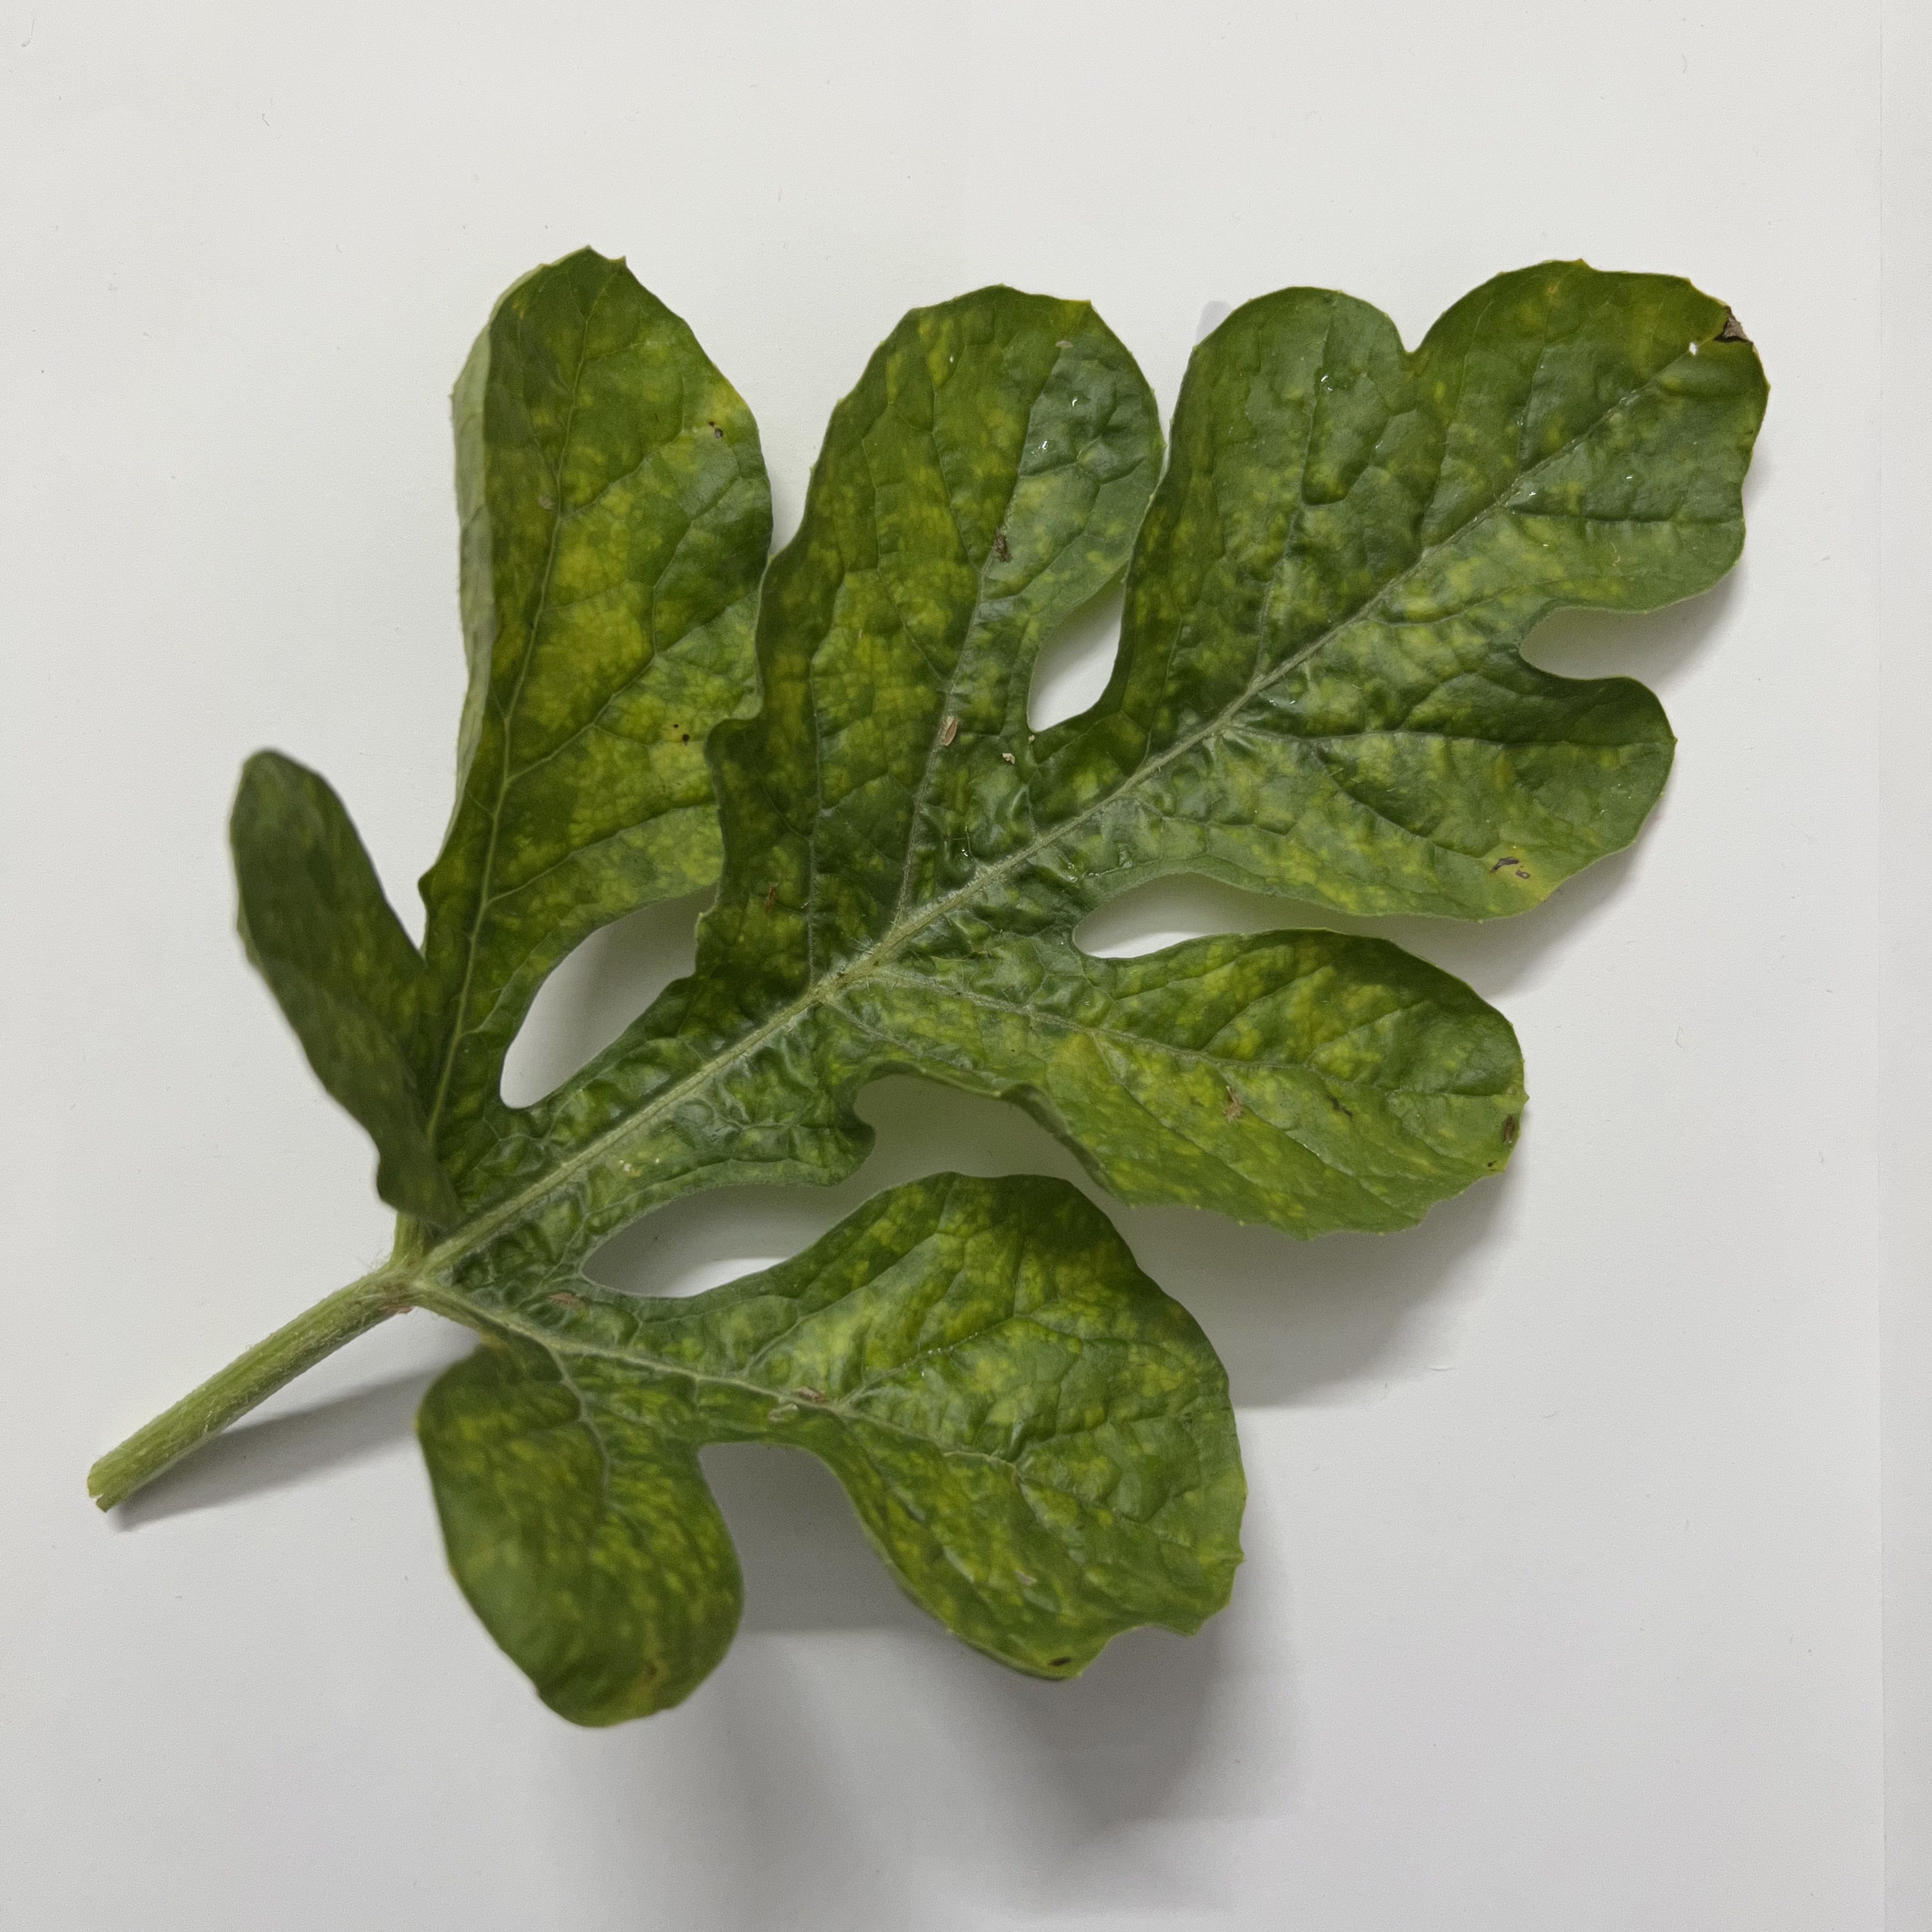
Label: Mosaic_Virus